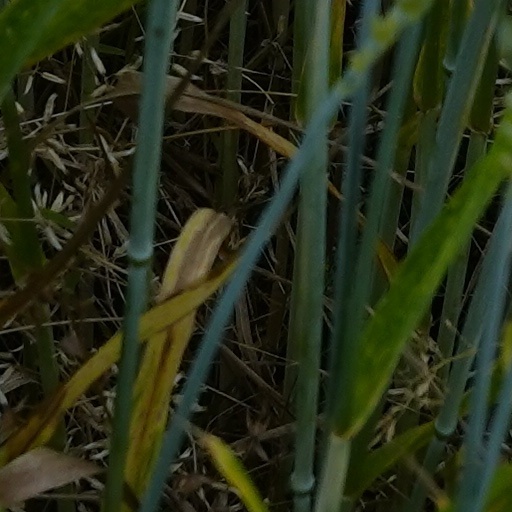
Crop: wheat